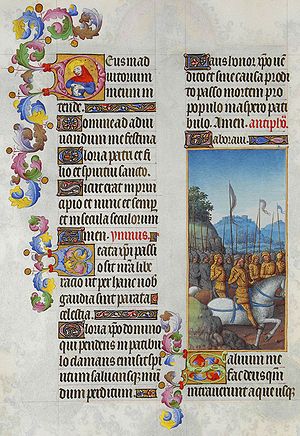
Fransk litteratur / Fransk litteraturhistorie / Middelalderen
Folio 153v af Très Riches Heures du duc de Berry (1412–1416)
Fransk litteratur omfatter den samlede mængde litterære værker skrevet både af franskmænd og litteratur skrevet på fransk af udlændinge.